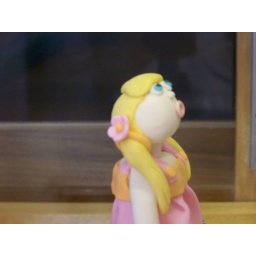
Close up of the girl in the birthday cake &amp;quot;think big&amp;quot; entry.